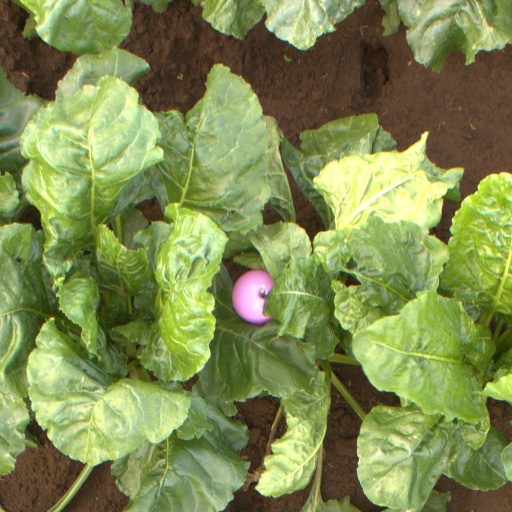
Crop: sugar beet